Alben W. Barkley

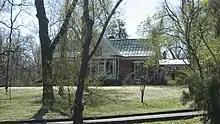
The Angles, Barkley's home in Paducah

Barkley tried to mentor Scott Lucas and Ernest McFarland, his immediate successors as floor leader, by teaching them to work with the vice president as he had during Truman's vice presidency, but Truman's unpopularity made cooperation between the executive branch and the legislature difficult. After the U.S. entered the Korean War, Truman focused on foreign affairs, leaving Barkley to campaign for Democratic candidates in the 1950 midterm elections. He traveled over and spoke in almost half of the states during the campaign. He felt ill when he arrived in Paducah on election day, and a doctor diagnosed him with a "tired heart". Returning to Washington, D.C., he spent several days in the Bethesda Naval Hospital, but was able to preside when the Senate opened its session on November 28. Democrats lost seats in both houses but maintained majorities in each.